Christian Jank

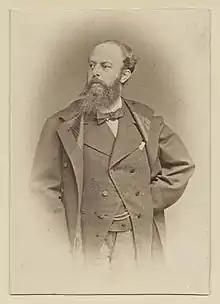
Christian Jank

Christian Jank (15 July 1833 – 25 November 1888) was a German scenic painter and stage designer.